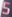
Number: 5